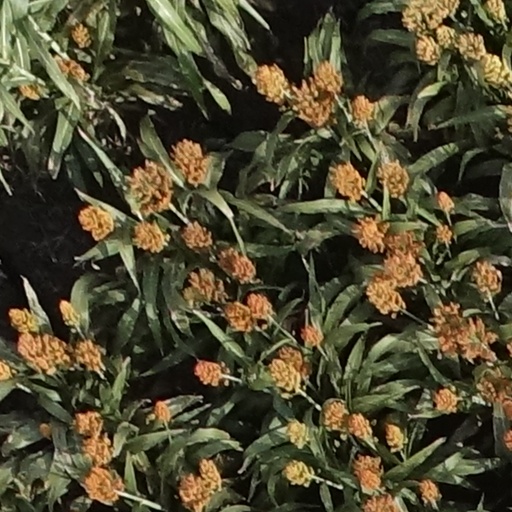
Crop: sorghum